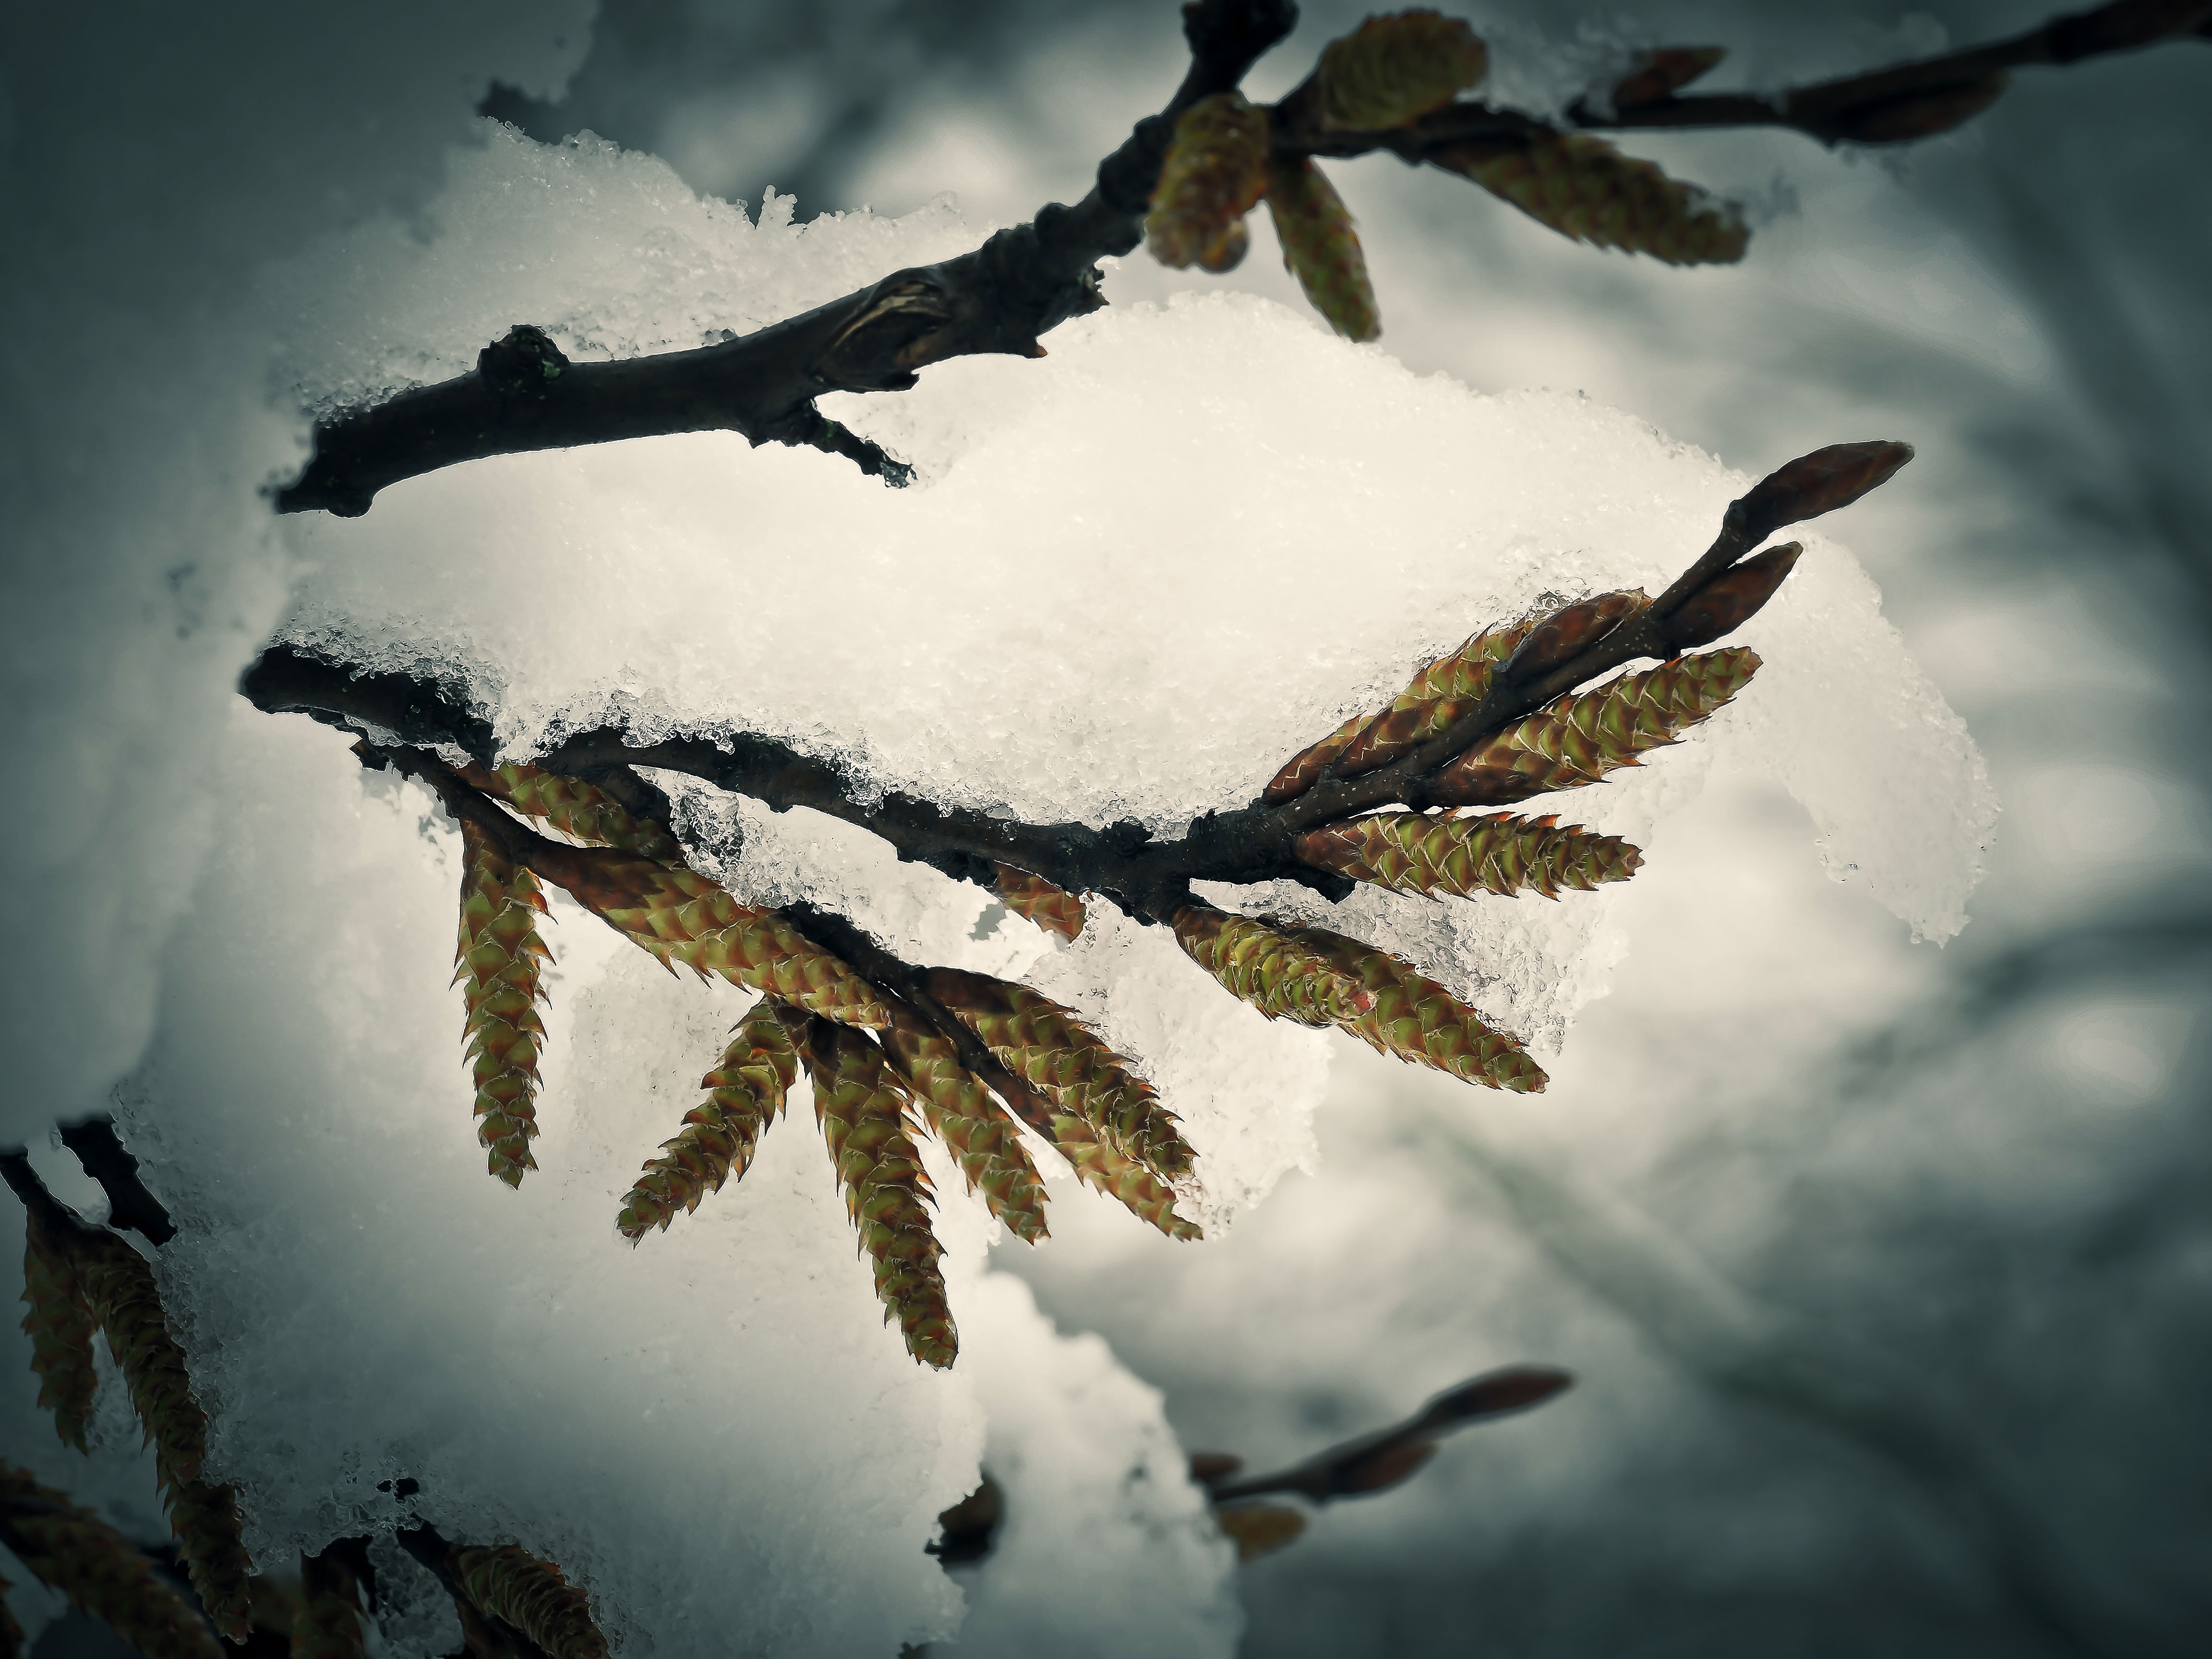
tree, nature, branch, blossom, snow, winter, plant, sunlight, morning, leaf, flower, bloom, frost, ice, reflection, autumn, weather, snowy, close, flora, season, twig, snowfall, close up, new zealand, first snow, freezing, macro photography, coldsnap, atmospheric phenomenon, woody plant